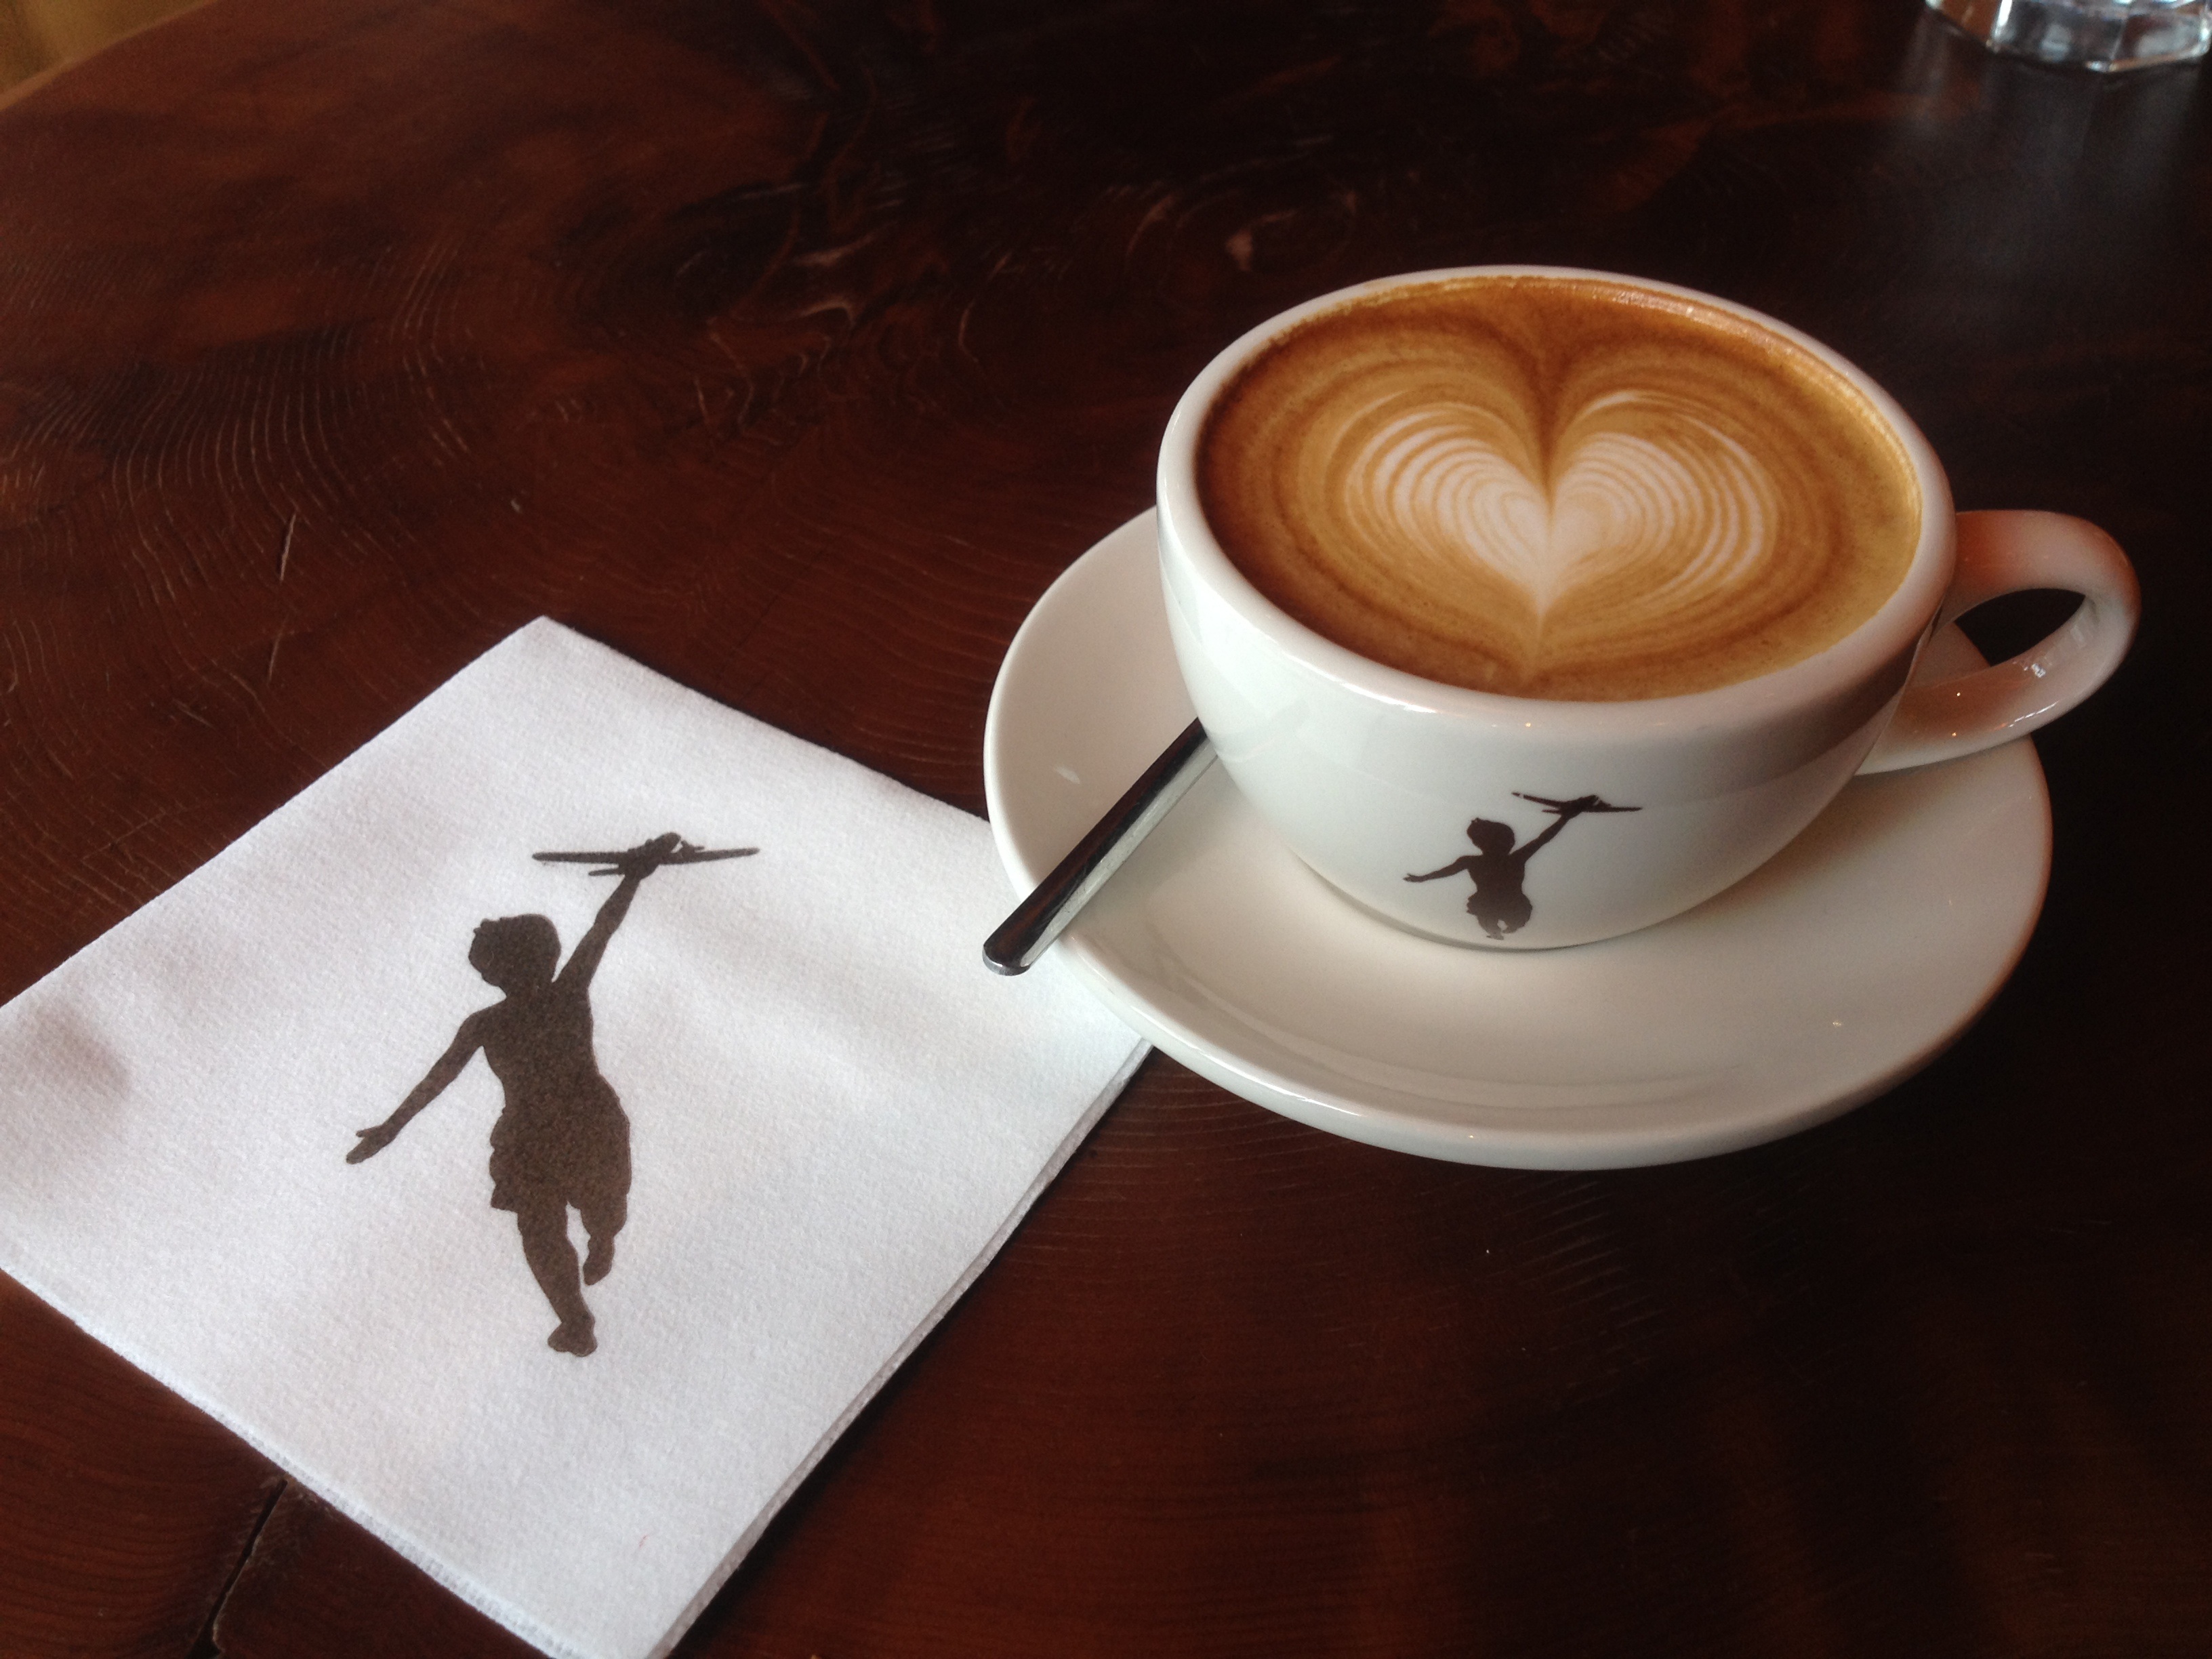
cafe, coffee, cup, cappuccino, child, drink, espresso, coffee cup, caffeine